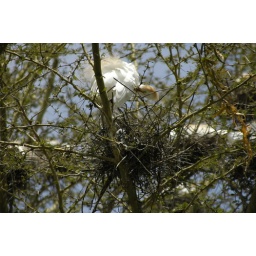
Random birds nest in the tree